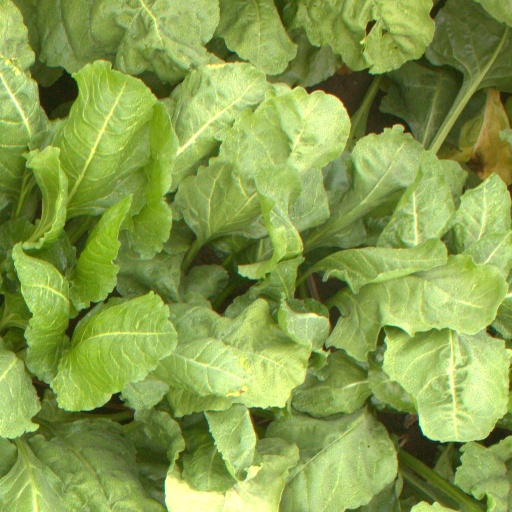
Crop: sugar beet